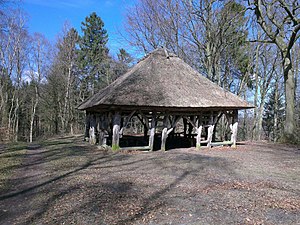
Jægerspris Nordskov
Frederik VII’s jagtpavillon fra 1857
Jægerspris Nordskov ligger i Hornsherred nord for Jægerspris i Frederikssund Kommune, Region Hovedstaden, og blev d. 21. okt. 1988 delvist fredet. Fredningen skal bl.a. sikre at gamle træer bevares og at de døde træer får lov at ligge urørt. Nordskoven dækkede det mest af det nordlige Hornsherred indtil slutningen af 1700-tallet, hvilket i sig selv er usædvanligt da Danmark i 1600-1700 tallet var nede på kun 3-5% skovdække. Det skyldes formentlig at skoven fra 1300-tallet var i kongehusets eje og i lange perioder udlagt som kongeligt jagtterræn.